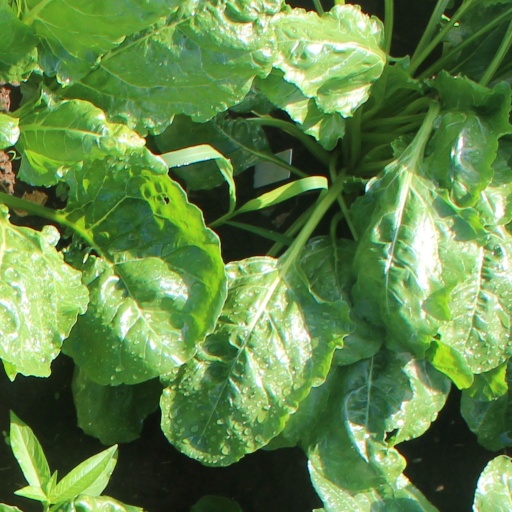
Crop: sugar beet